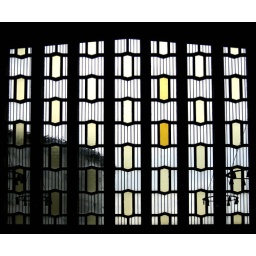
Stained glass west wall of St Paul's, Harlow New Town, designed by Humphrys &amp;amp; Hurst, opened in 1959.